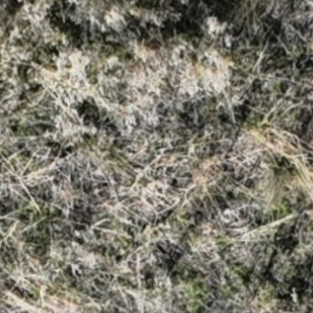
Month: october